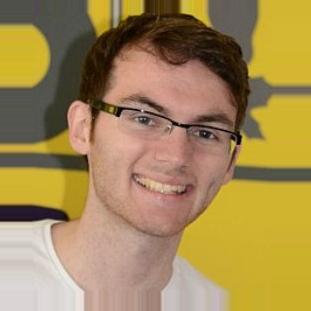
Age: 19